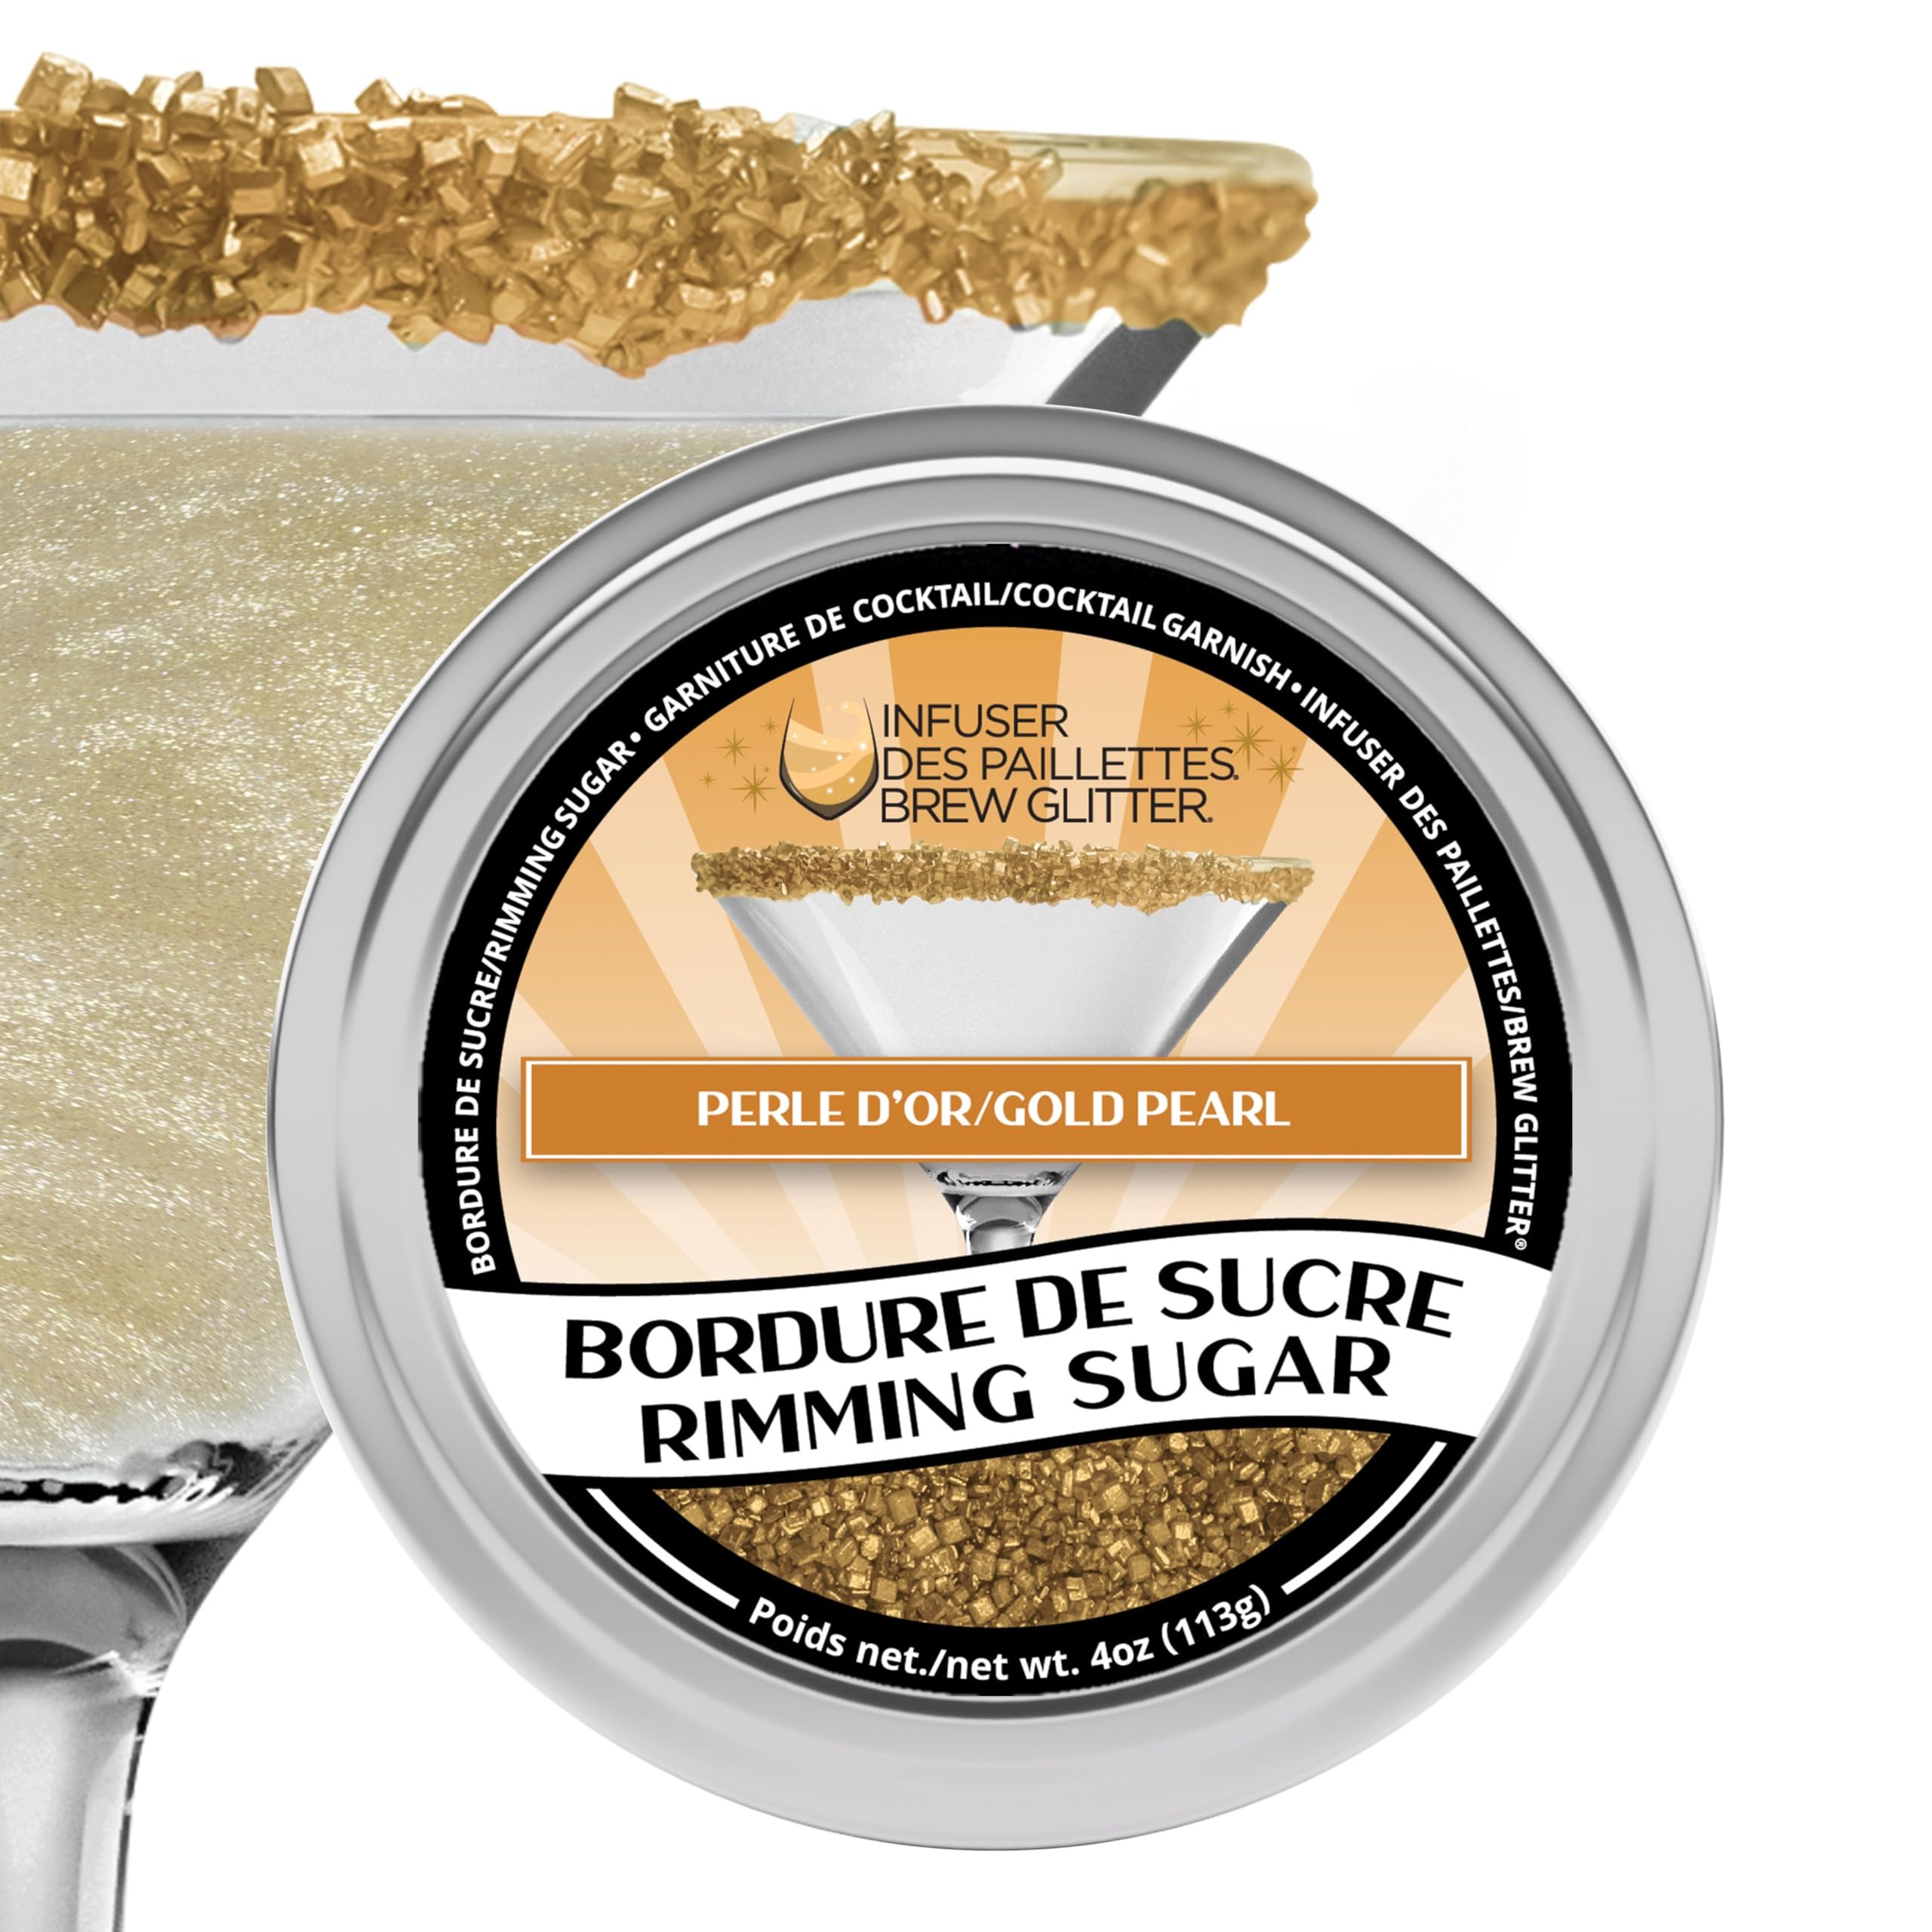
Item Name: Brew Glitter - Gold Pearl Rimming Sugar (4oz, 1x Bar Tin) Cocktail Garnish for Mixed Drinks & Refreshments
Bullet Point 1: ✡️ Bakell uses only Kosher certified, premium ingredients in all Cocktail Rimming Sugars.
Bullet Point 2: 🛡️ Red No. 3 Free: Bakell prioritizes your health by carefully selecting the highest quality ingredients, to create the safest and best product on the market. Our rimming sugars are gluten free, dairy free, GMO free and vegan.
Bullet Point 3: 🥫 Our rust and corrosion resistant aluminum tin means that you can be worry free of contaminants. Wide-mouth design for easy application of sugar rimmer.
Bullet Point 4: 🍸 Rim the top of your favorite drinks such as mojitos, martinis or even rim your cup of coffee.
Bullet Point 5: 🎉 Perfect for parties, holidays, birthdays, weddings, graduations, cocktails, mocktails, beer, garnishes, juice, teas, lemonade, coffee, & more!
Bullet Point 6: 🌿 We are the only edible glitter company whose products are made in the USA at SQF III, GMP, Halal, & Kosher certified facilities, & are nut free, gluten free, & vegan.
Product Description: Bakell's deliciously sweet and Red 3 free Gold Pearl rimming sugar - by Brew Glitter - is a great way to garnish the rim of your glass, adding a complimentary sweet accent to your beverages. Rimming Sugars pair great with Margaritas, Cocktails and more! Let your imagination create tasty, colorful, and fun drinks for any occasion. Bakell's Rimming Sugar simply sticks onto wet surfaces. Once you prep the surface of the glass with juice or a similar liquid, pour the desirable amount of rimming sugar around your glass and impress your guests with a fun and eye-popping cocktail. Pair with our Brew Glitter or Brew Dust to create a visual masterpiece of your choice!
Value: 4.0
Unit: Ounce

Price: 11.48